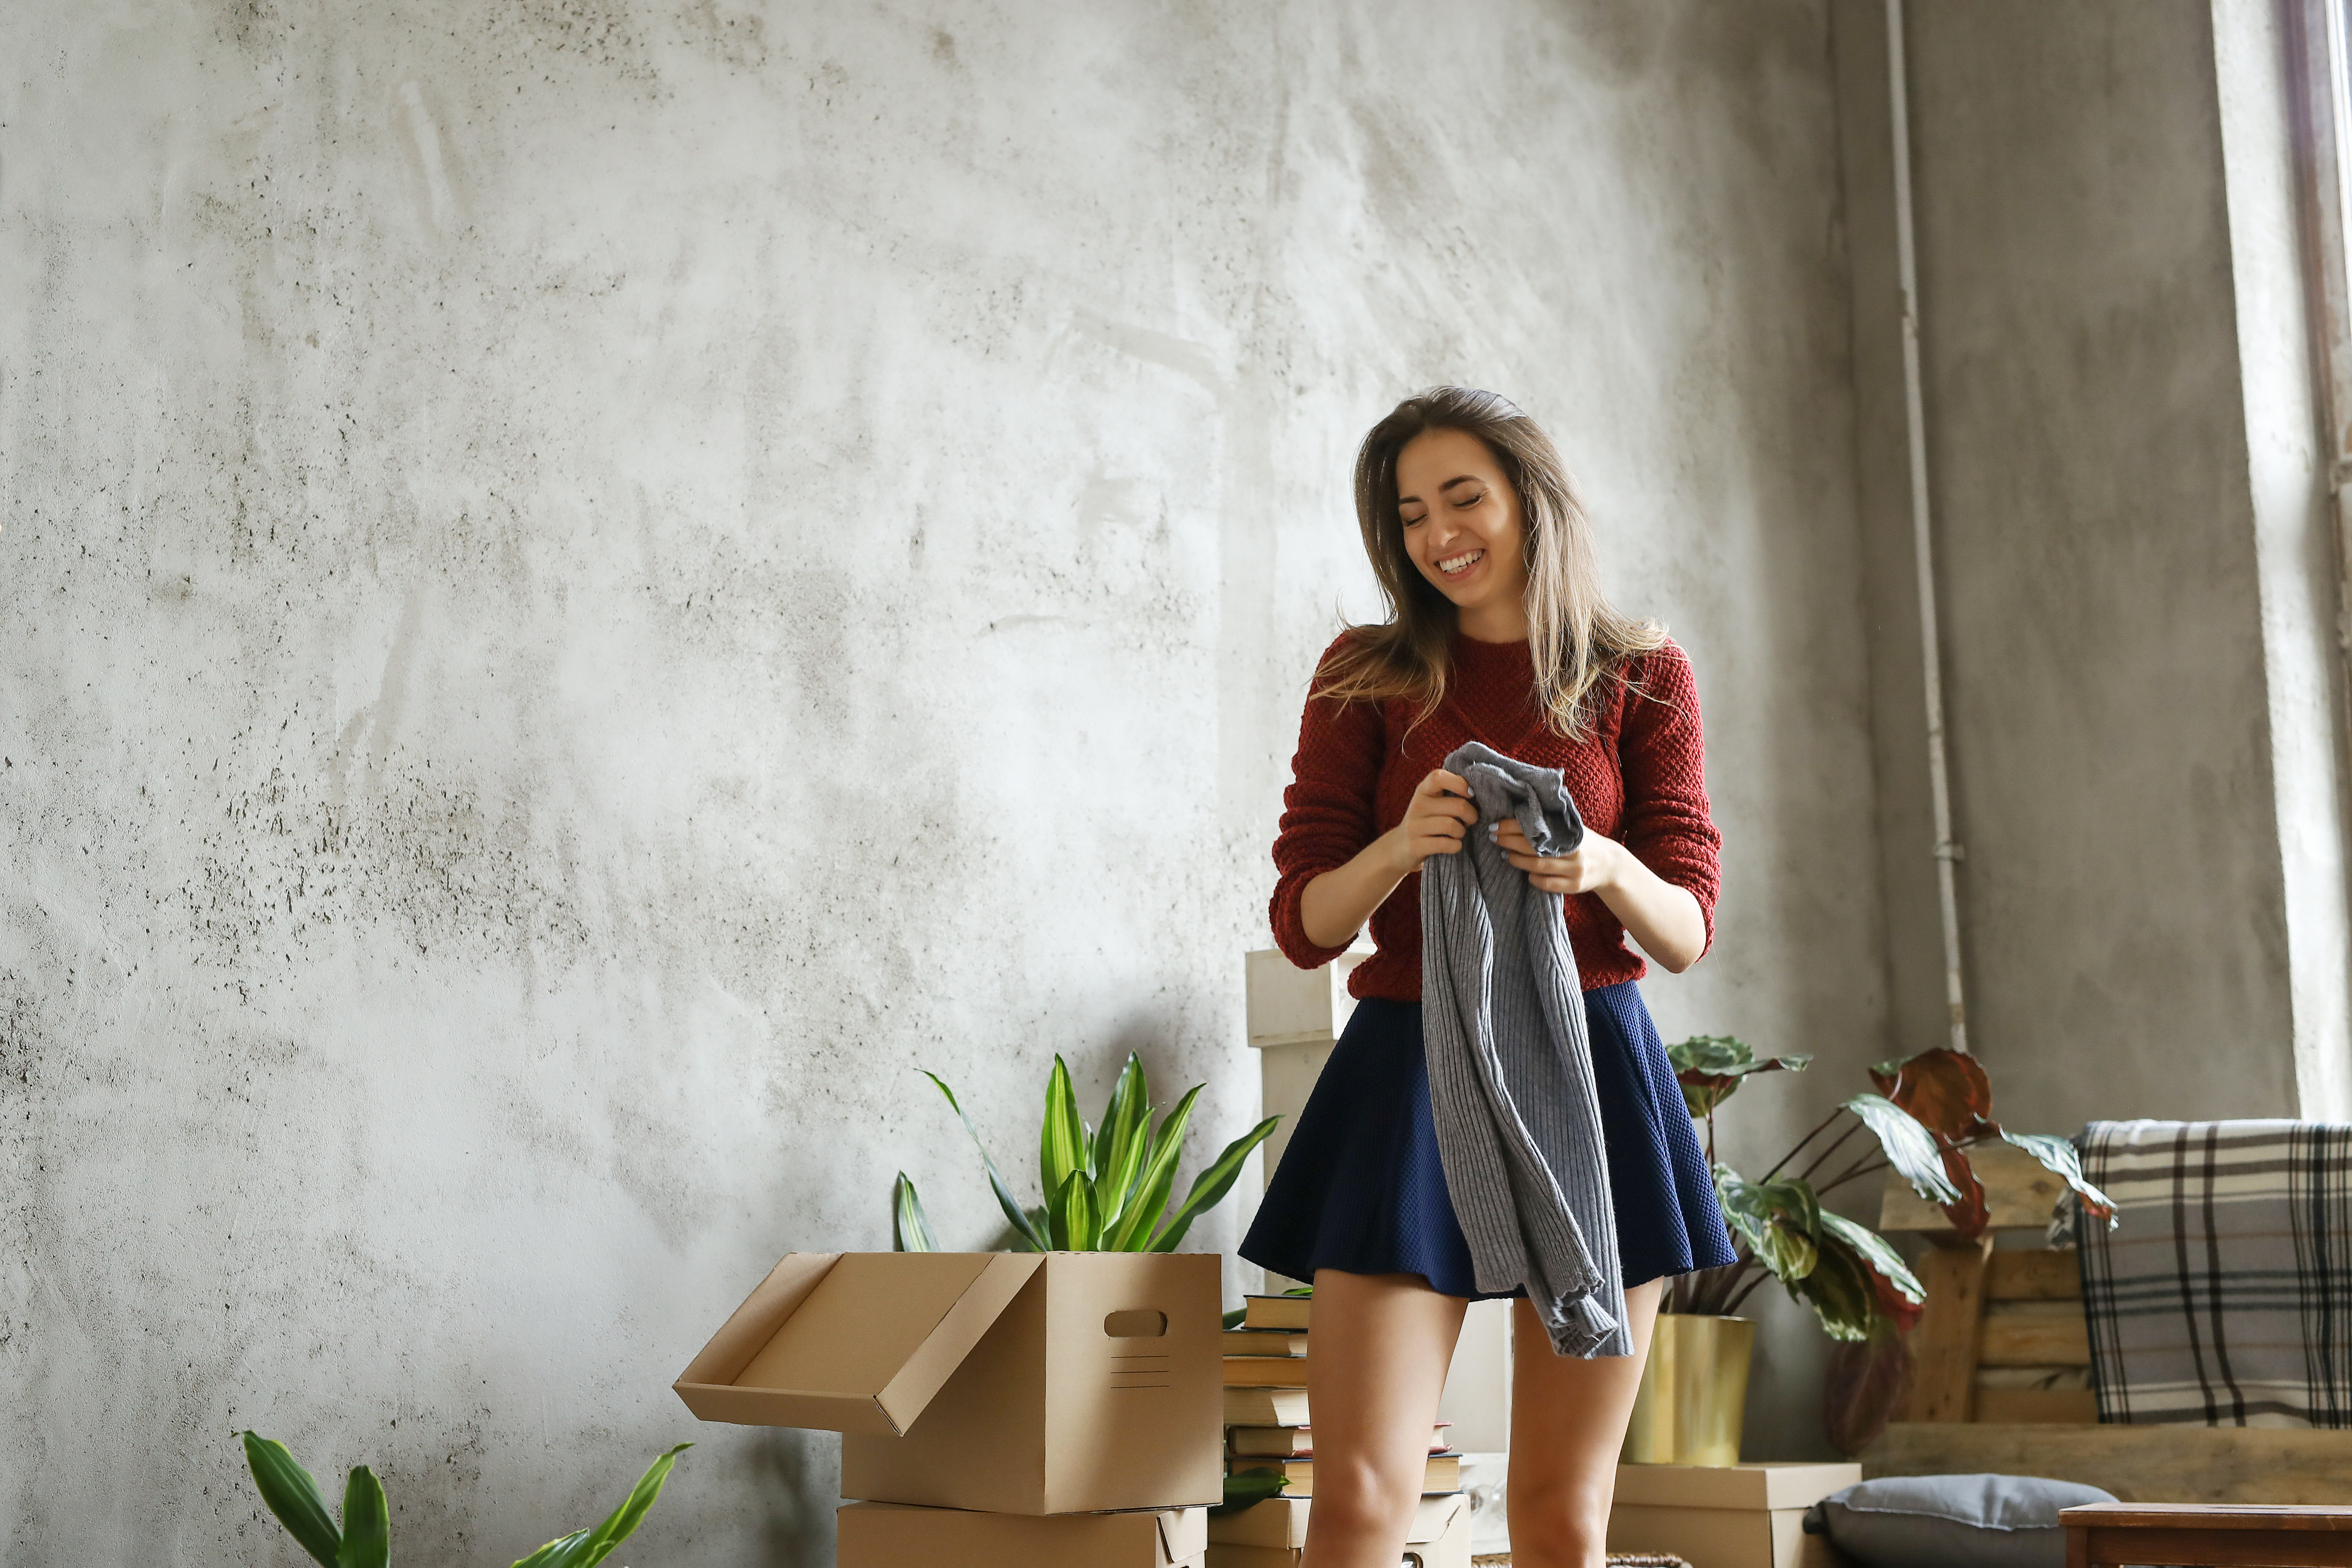
move, moving, relocation, unpacking, unboxing, investment, property, new, one person, real estate, box, boxes, cardboard, day, daytime, daylight, female, apartment, flat, girl, woman, goods, background, happy, home, house, interior, lifestyle, natural light, objects, packing, stuff, things, student, 1, one, red sweater, pillows, plant, books, pallet, clothes, white, beauty, snapshot, fashion, yellow, leg, design, dress, photography, footwear, outerwear, textile, flower, temple, street fashion, floral design, sitting, human leg, style